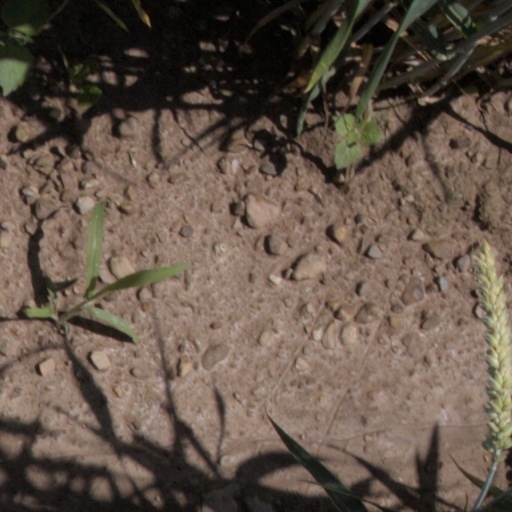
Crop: wheat